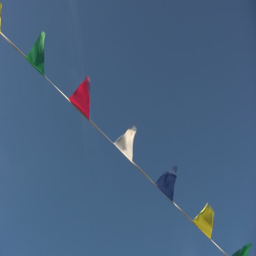
small colorful flags blowing in the wind